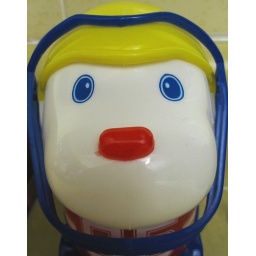
This cute cup was aaron's while he was still in a highchair...